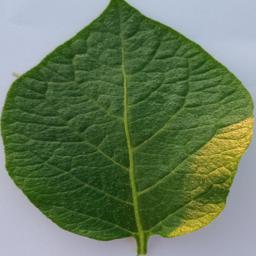
Label: Potato___Healthy